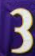
Number: 3